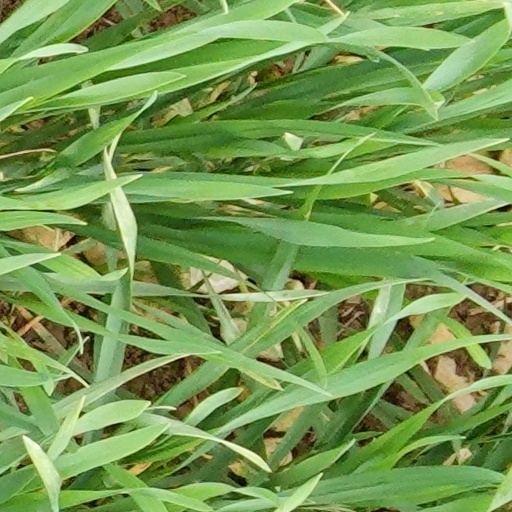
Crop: wheat